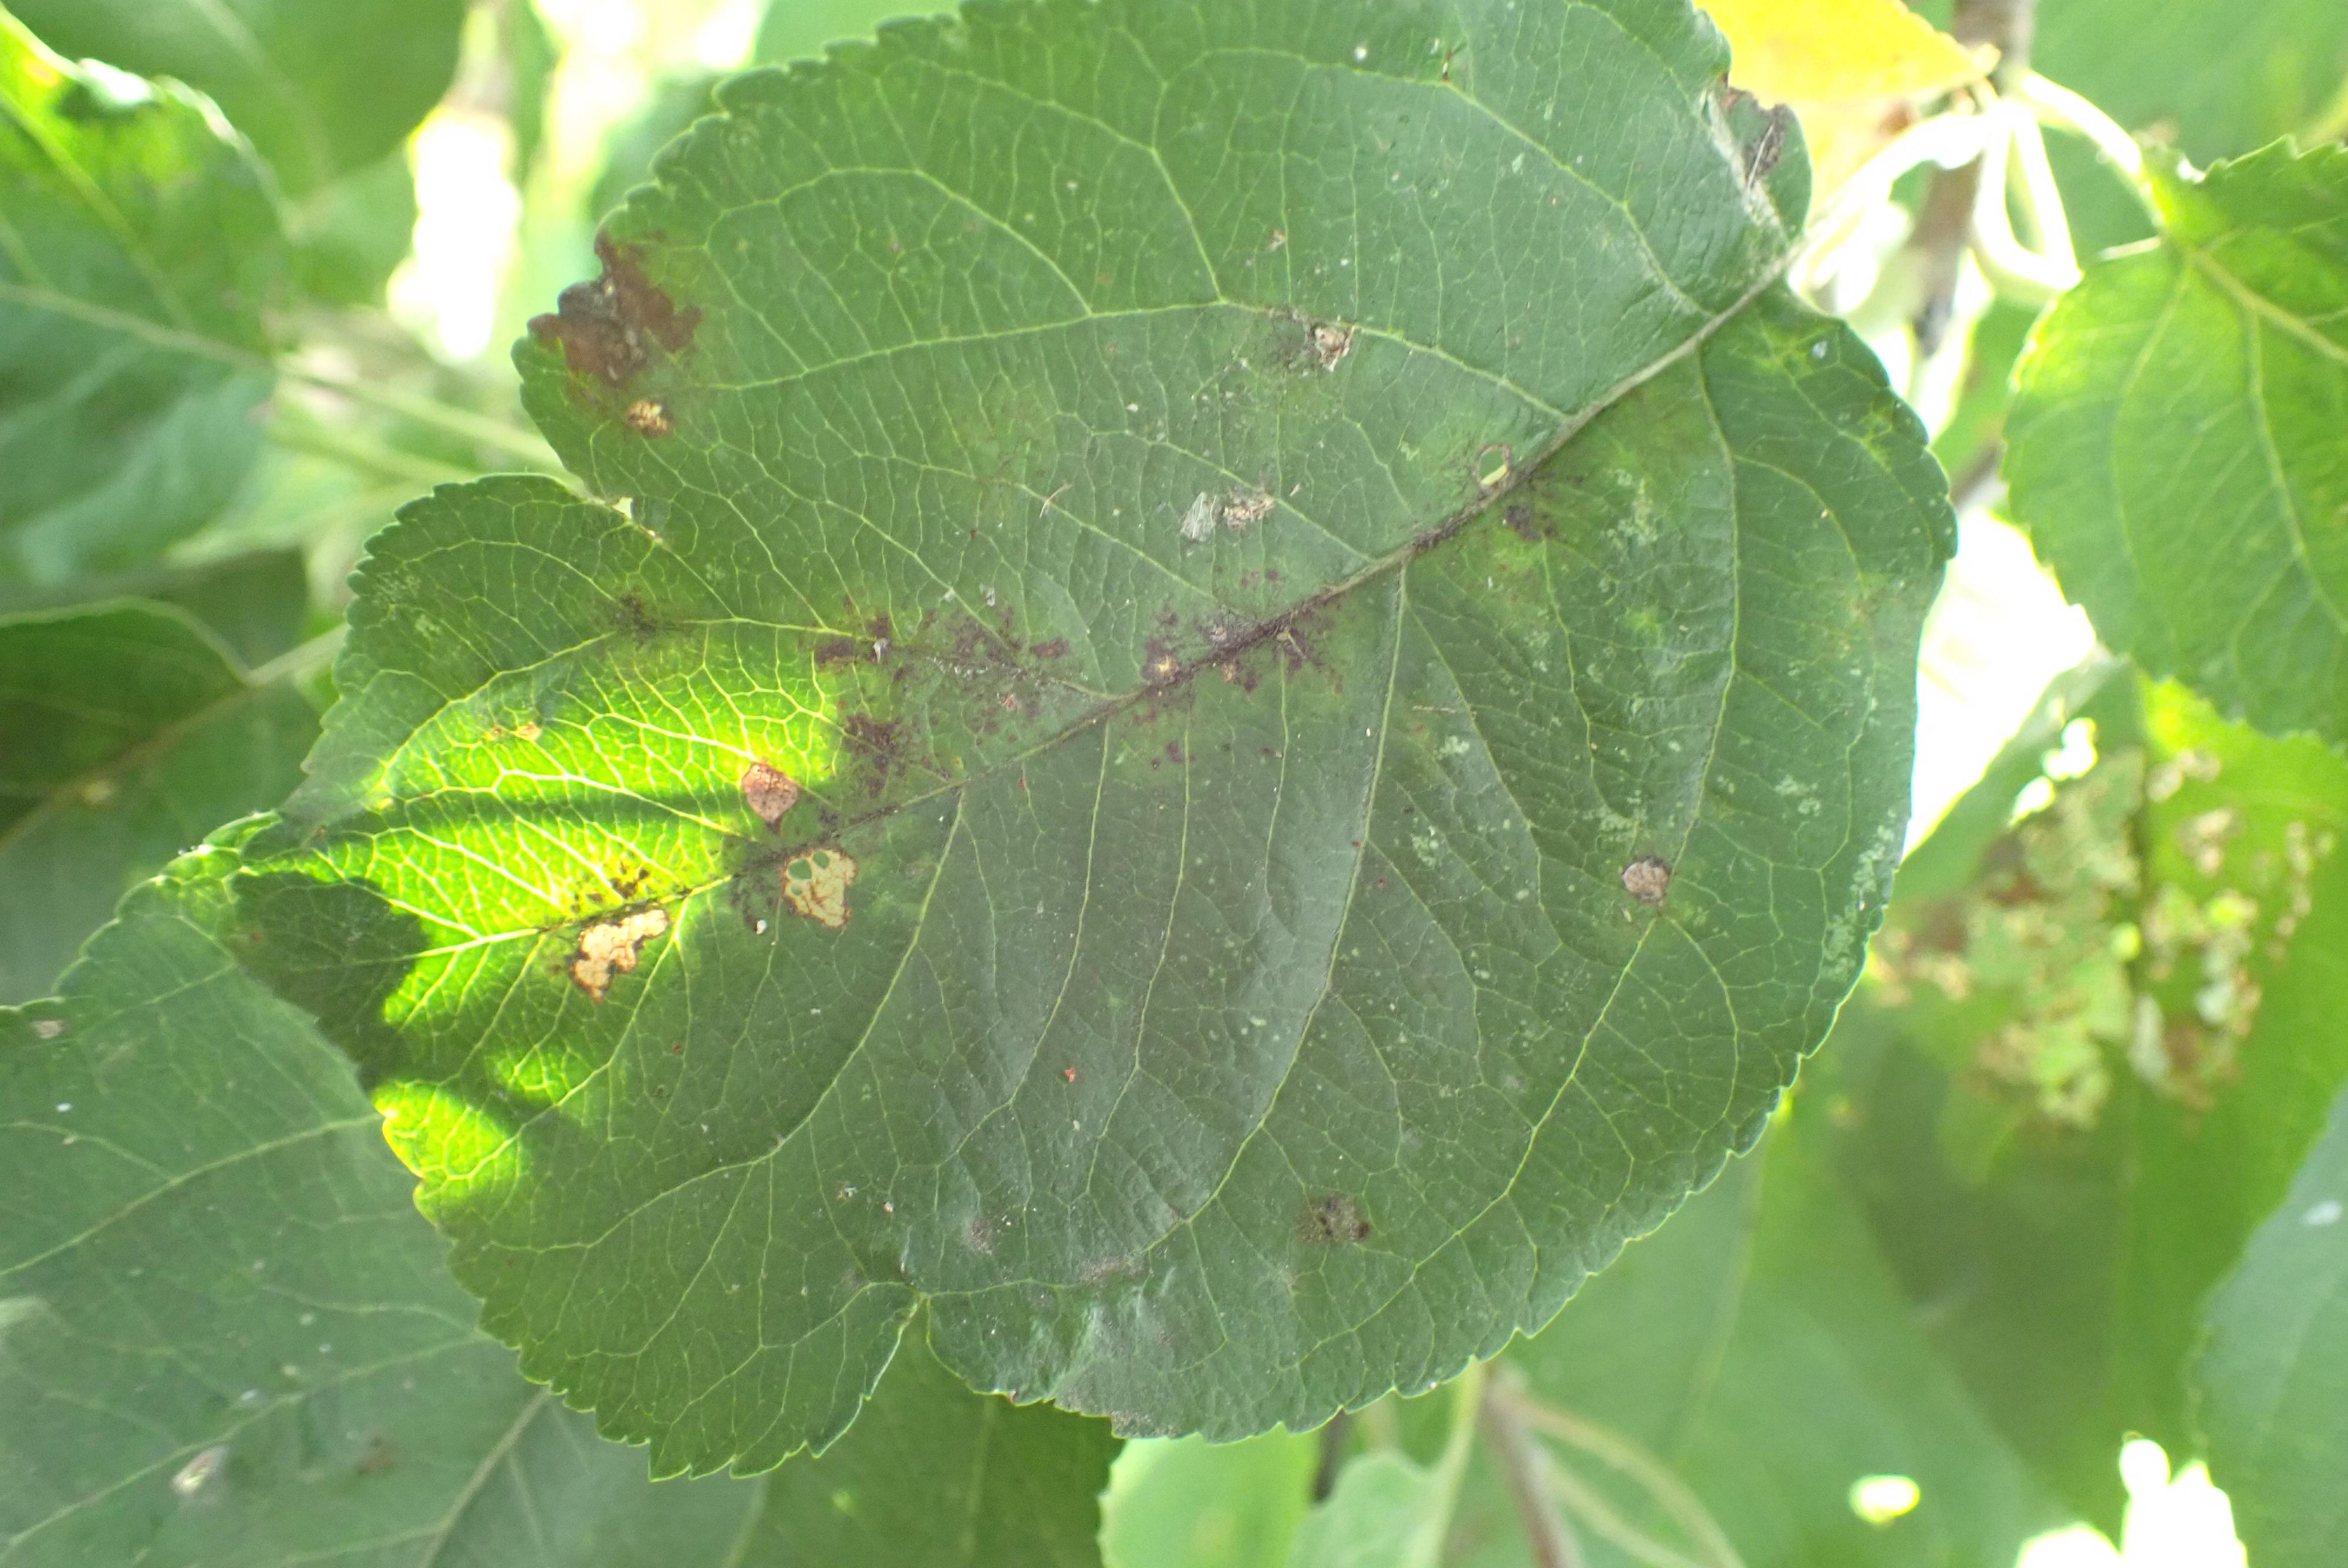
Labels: scab, frog_eye_leaf_spot, complex